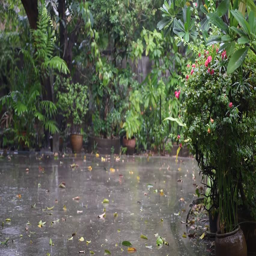
rain in the public park